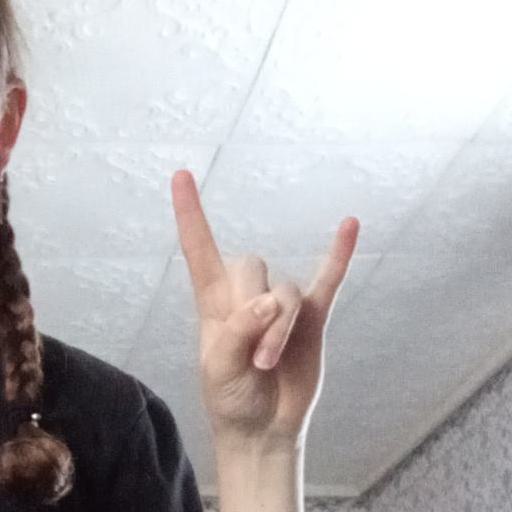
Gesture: rock